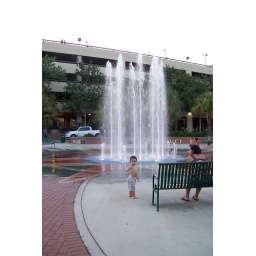
in ground water fountain